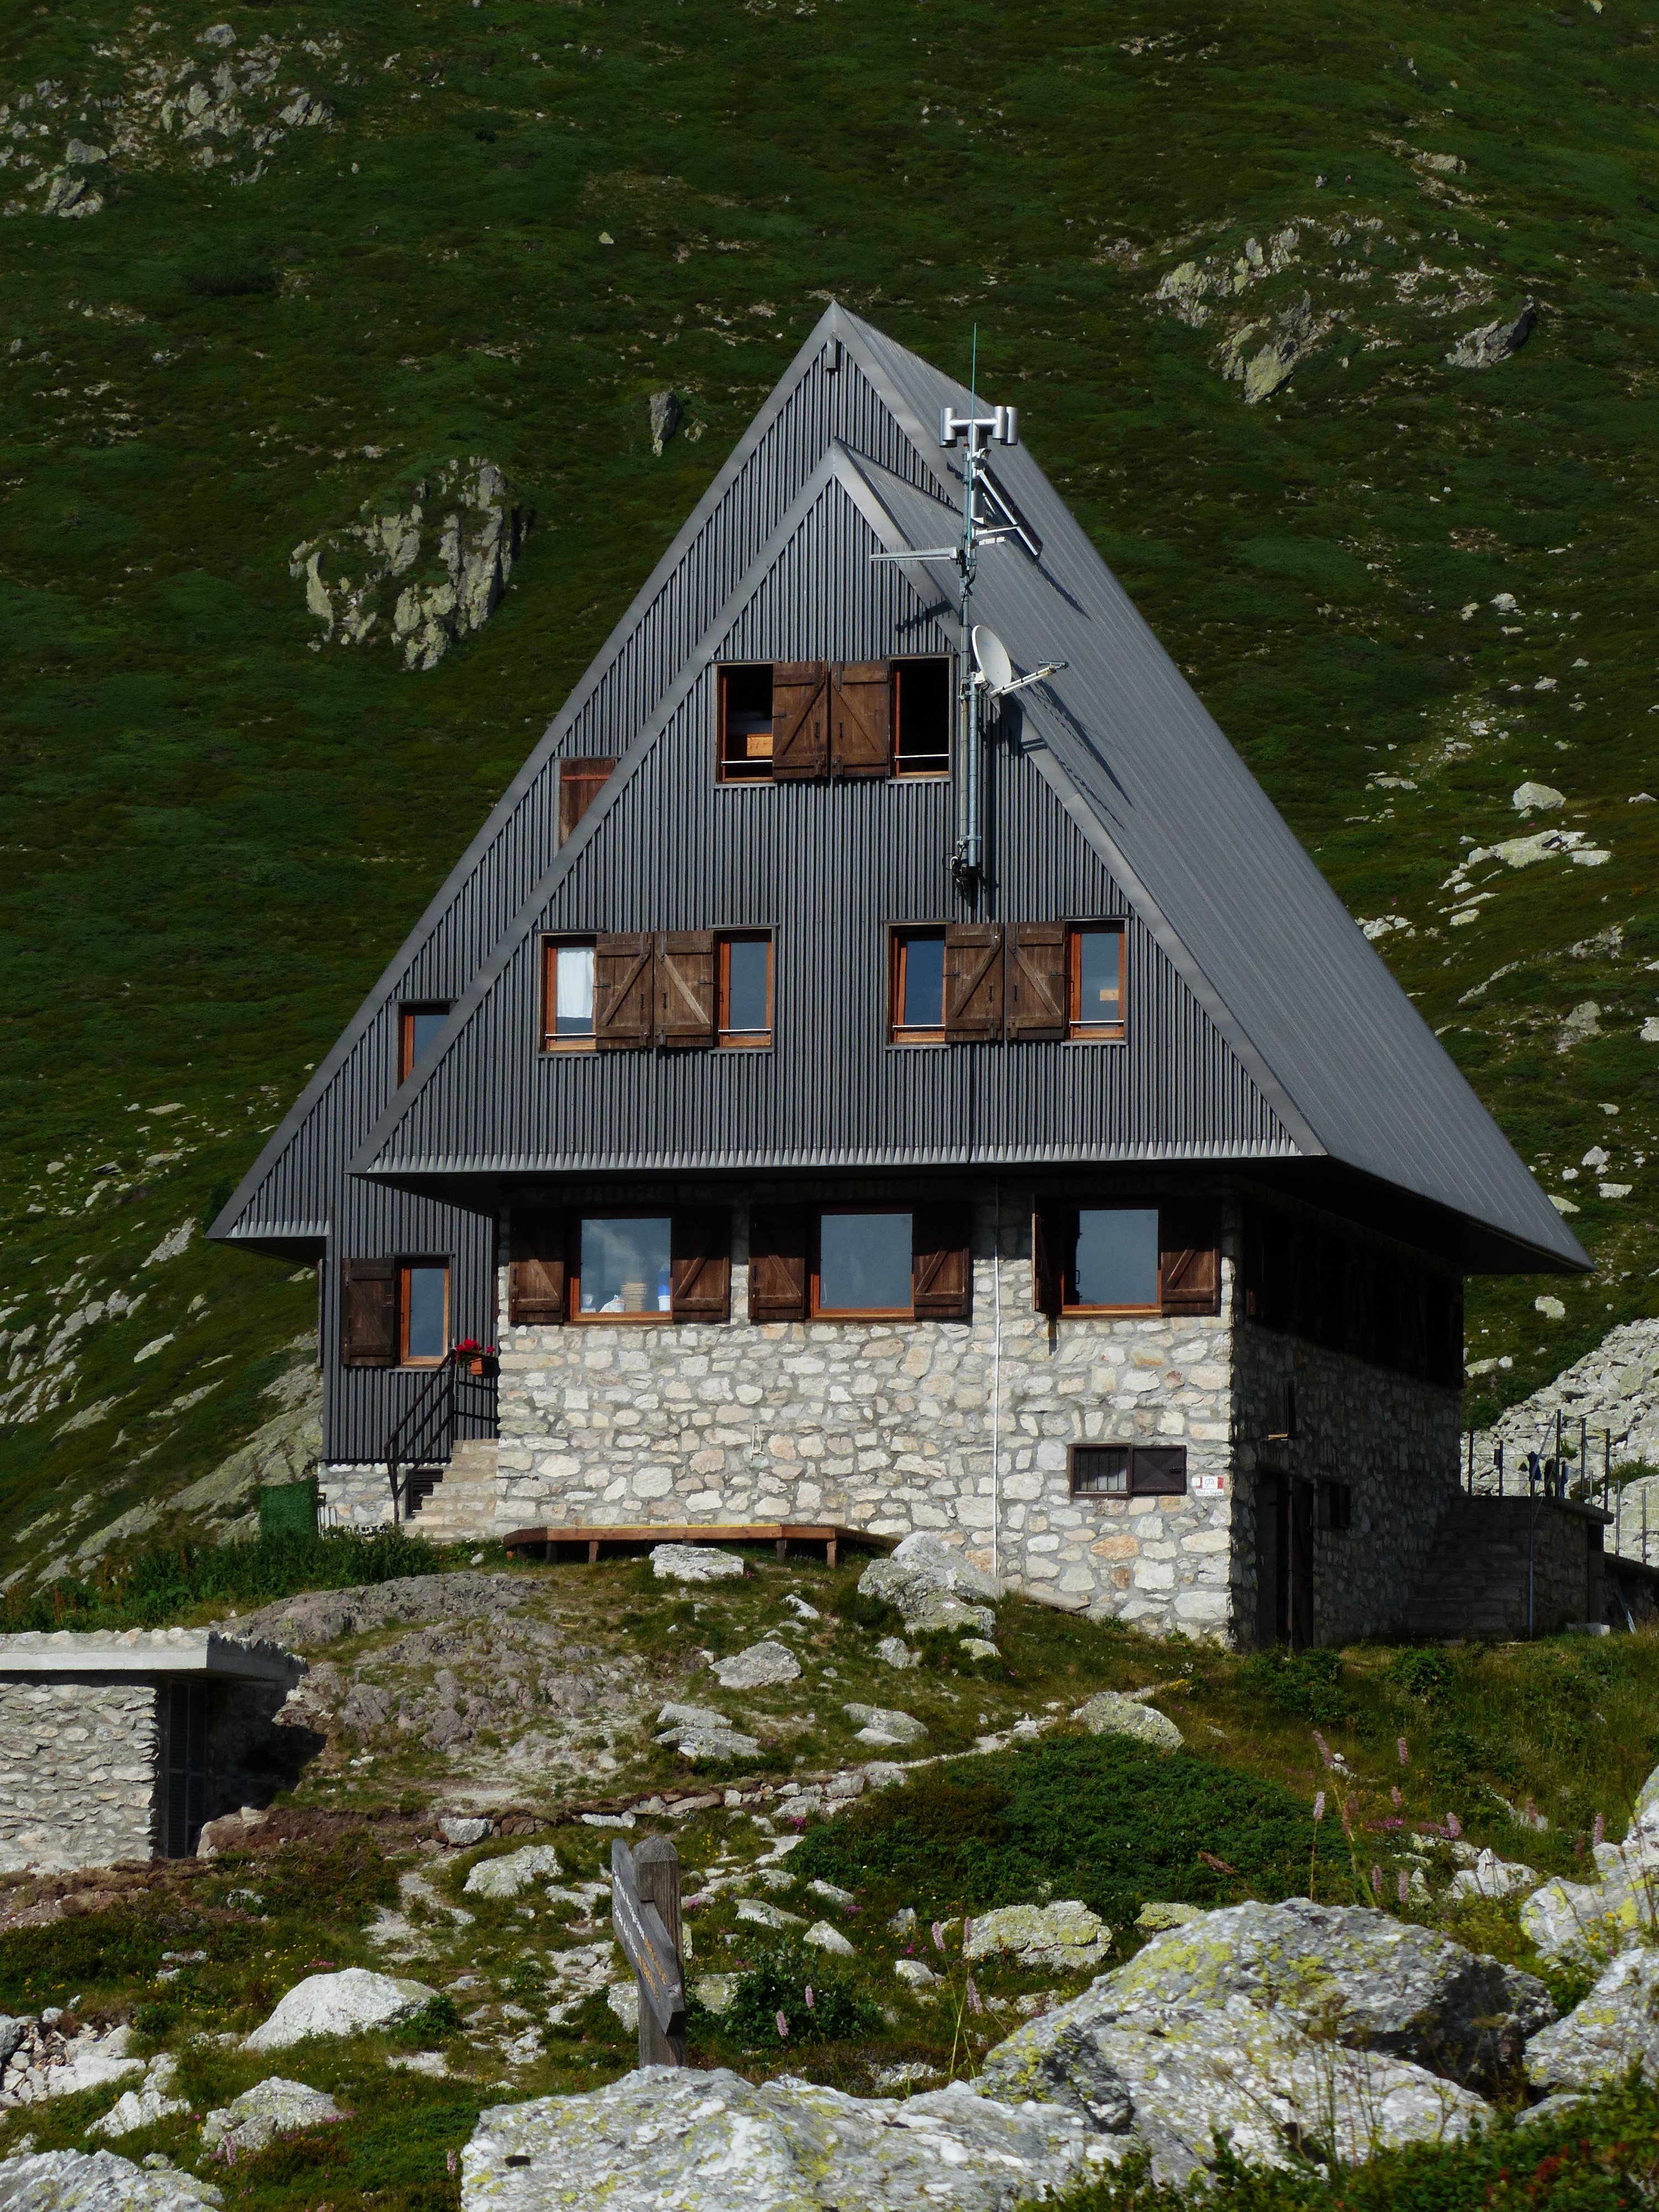
house, building, barn, home, hut, shack, hike, cottage, italy, alpine, chapel, mountains, farmhouse, stay, log cabin, accommodation, rural area, alpine hut, mountain hut, maritime alps, rest house, gta, grande traversata delle alpi, cai, club alpino italiano, rifugio garelli